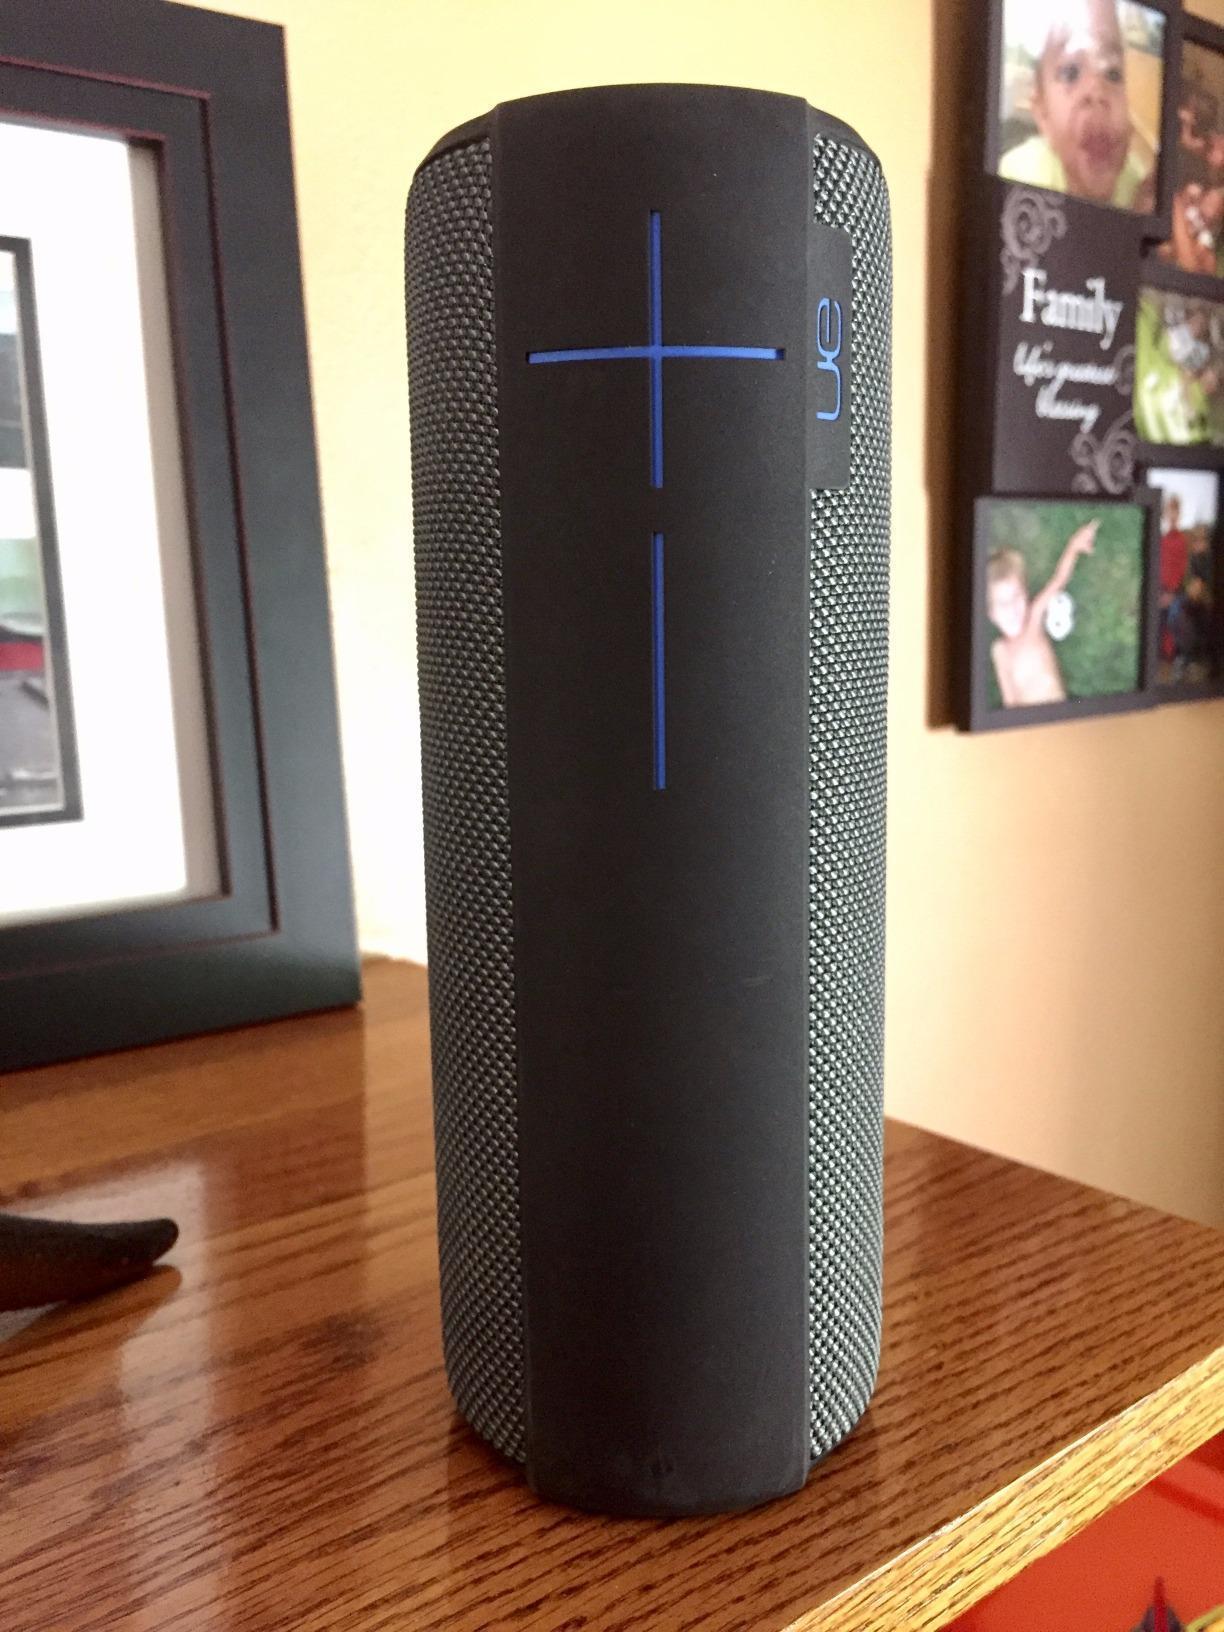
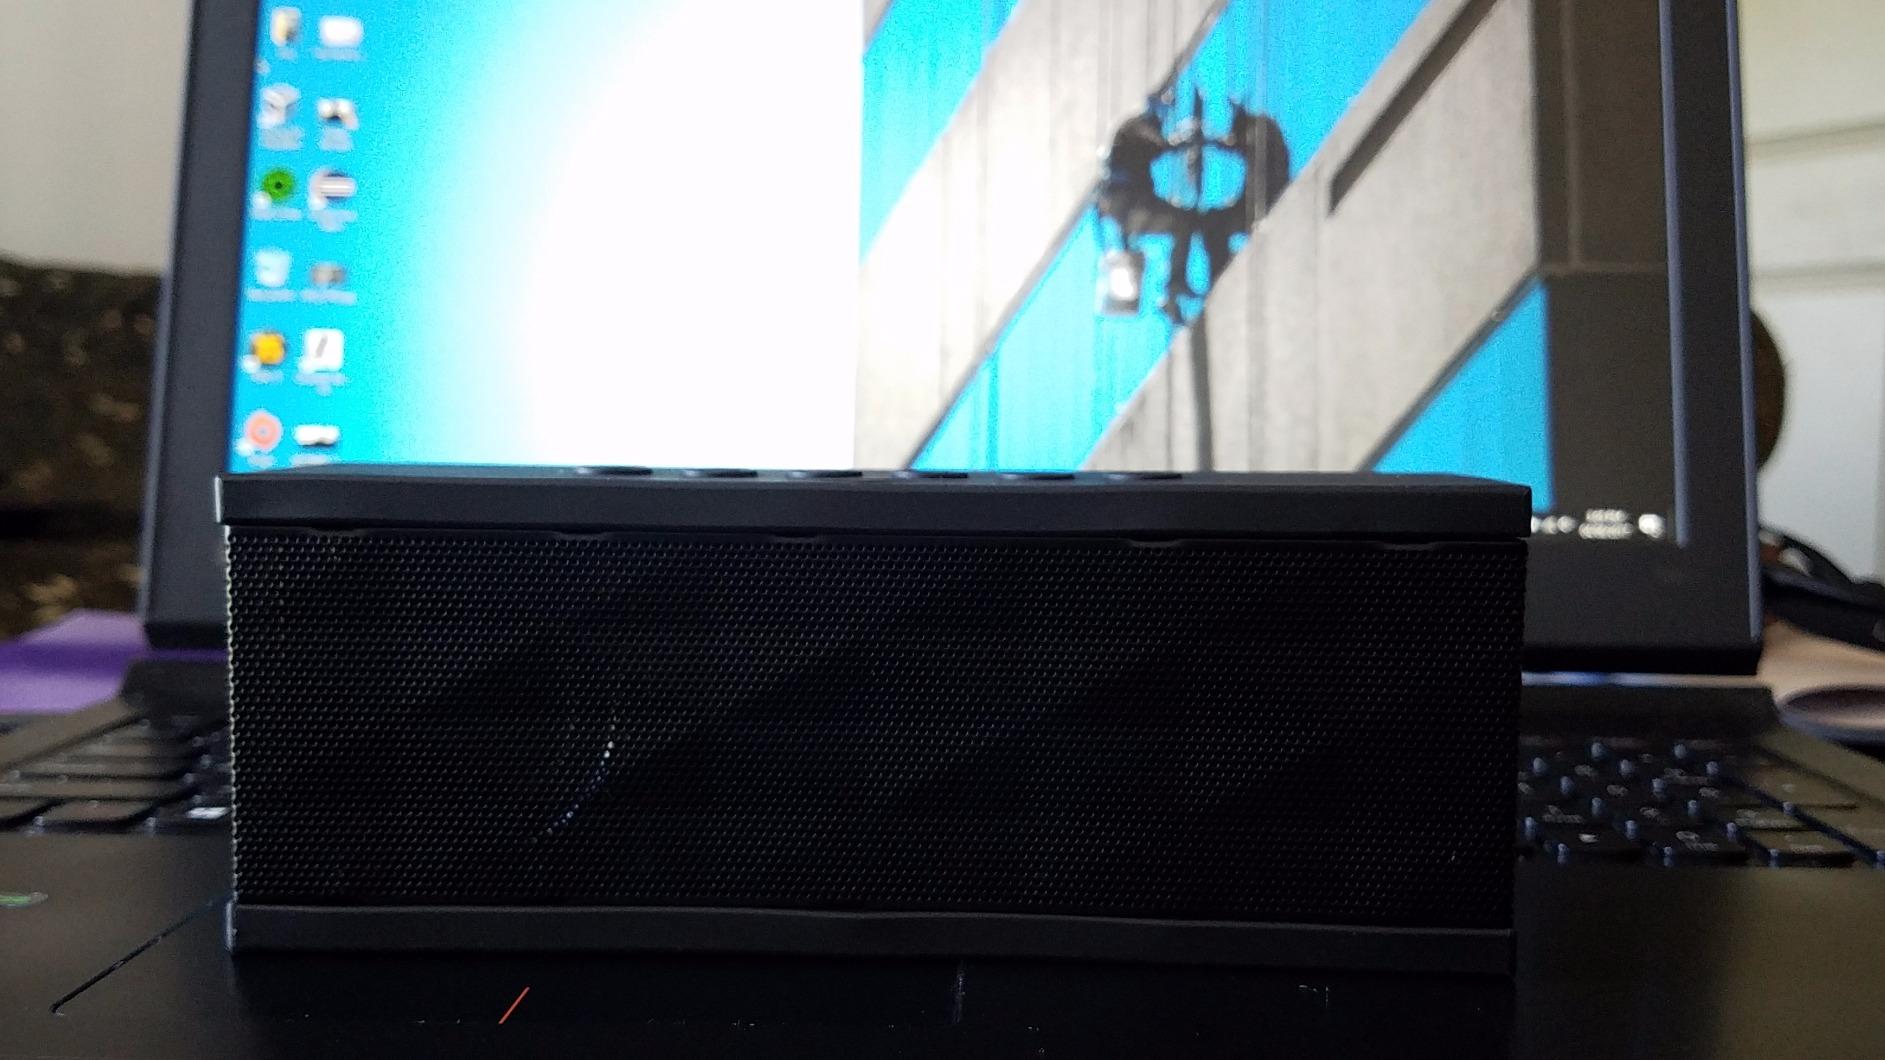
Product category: speaker
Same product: no